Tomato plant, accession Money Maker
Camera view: bottom (45 deg); turntable rotation: 270 degrees
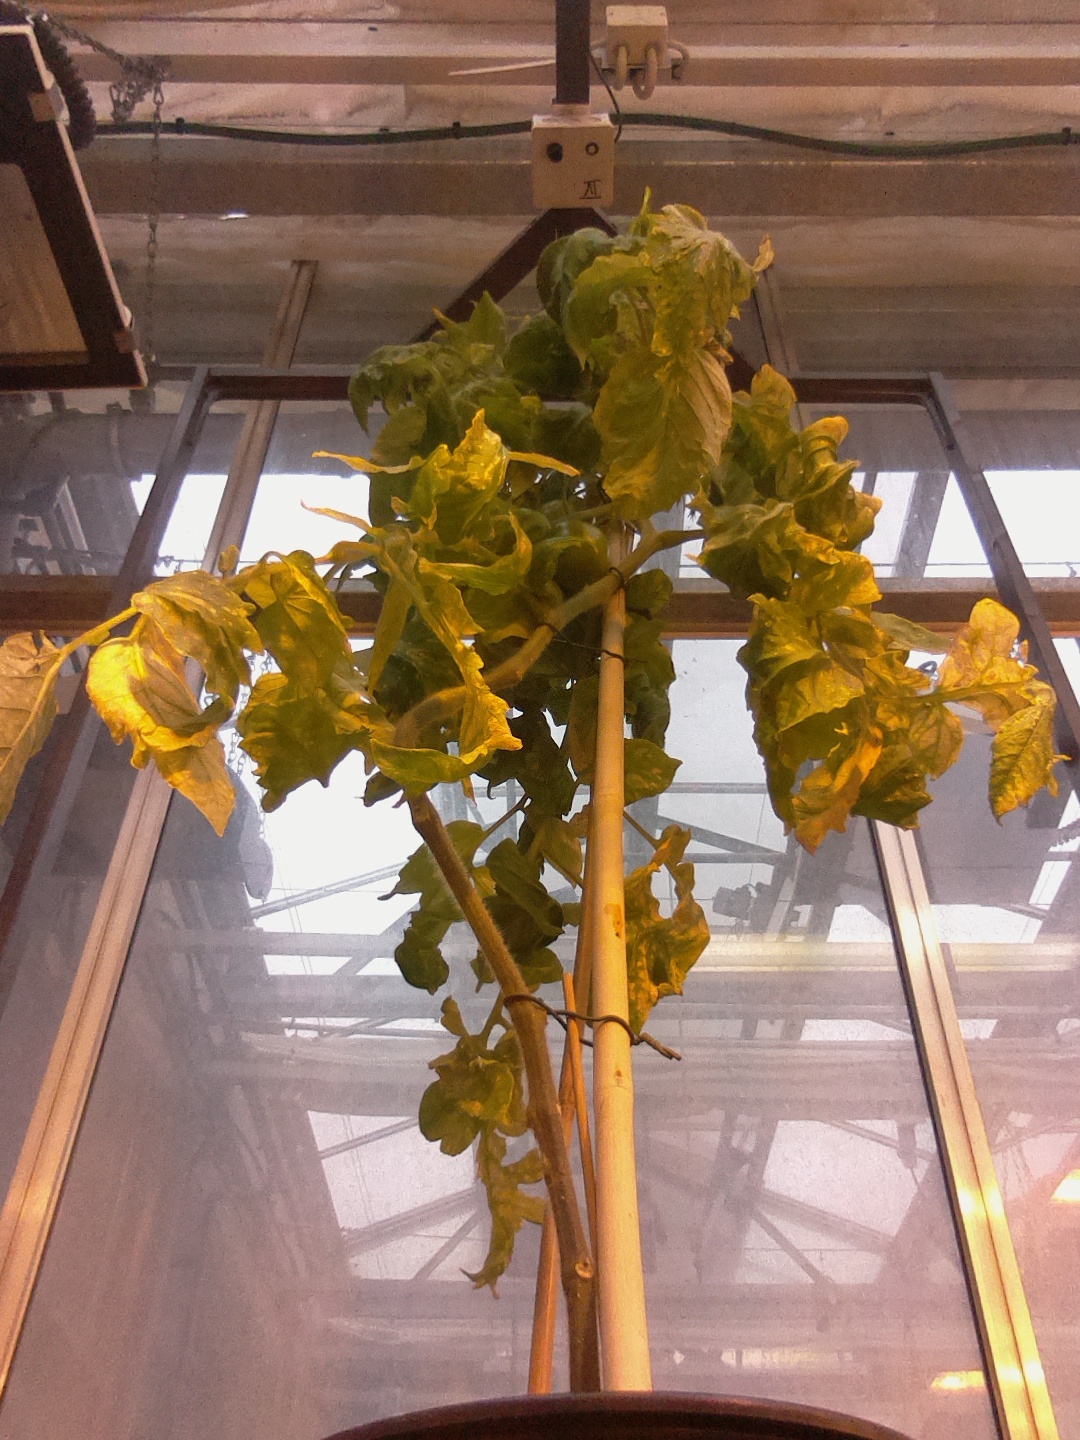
BBCH growth stage 79: 90% -100% of final fruit size